Amritpal Singh

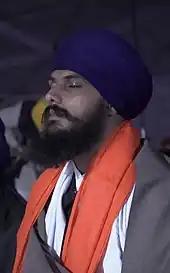
Photograph of Amritpal Singh

On 10 February 2023, Amritpal married Kirandeep Kaur, a native of Jalandhar district who used to live in the United Kingdom. Amritpal described it as an instance of "reverse migration" and encouraged Punjabis to return to Punjab and settle there. , she resides in Jallupur Khera, the native village of Amritpal Singh.